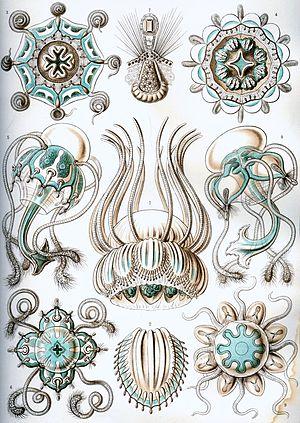
Formes artistiques de la Nature est un livre de lithographies illustratives de sciences naturelles publié par le biologiste allemand Ernst Haeckel.
Aegina est un genre de narcoméduses de la famille des Aeginidae.
Narcomedusae est un ordre d'hydrozoaires dans la sous-classe des Trachylinae ressemblant à des méduses.